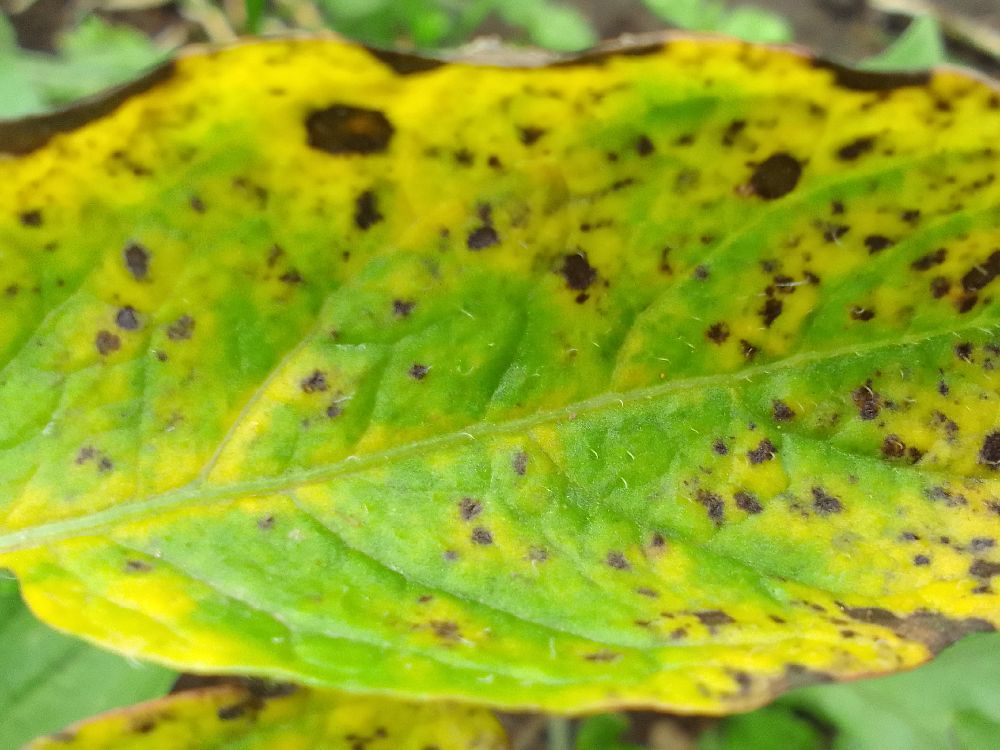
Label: Early blight